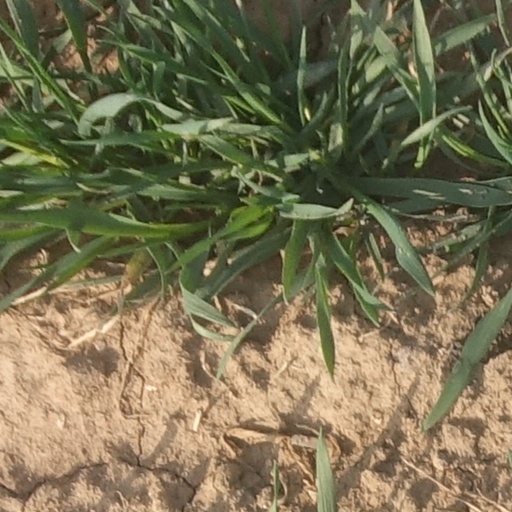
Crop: wheat